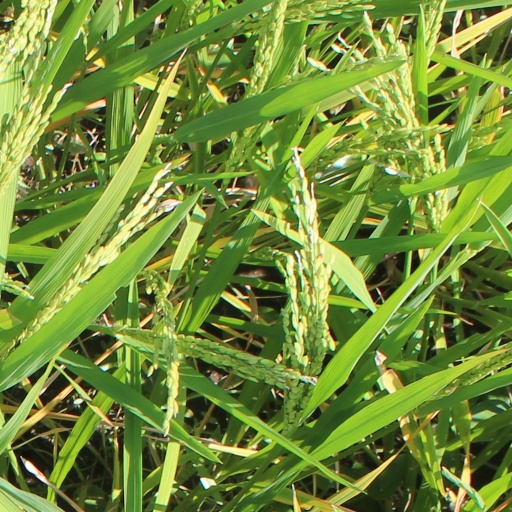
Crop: rice